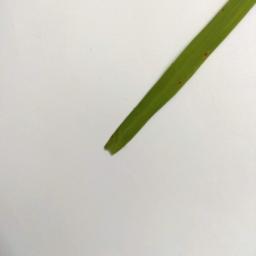
Label: Rice___Brown_Spot